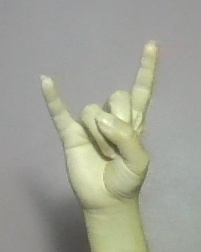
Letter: la